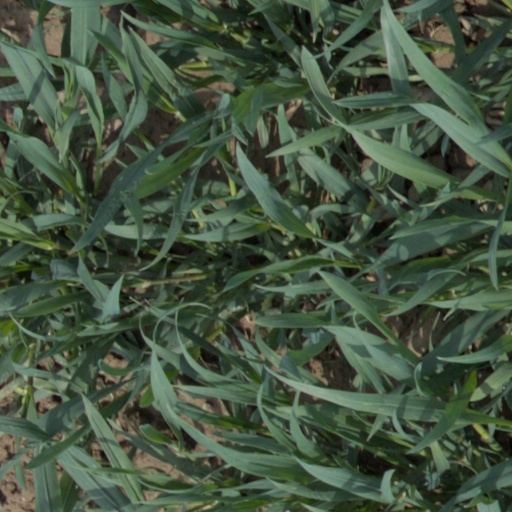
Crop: wheat